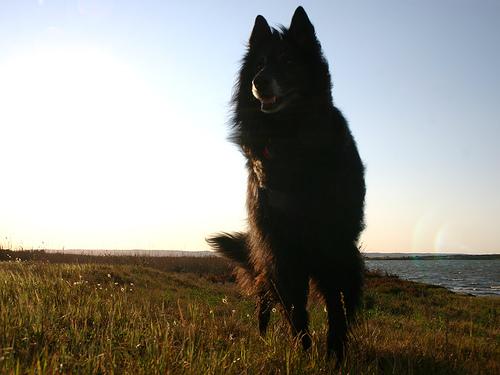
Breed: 227-n000070-groenendael